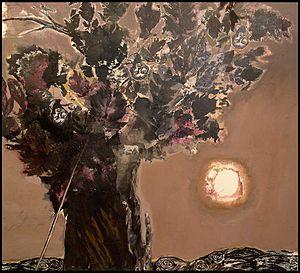
Dimítrios Souliótis est un peintre grec né à Trikala en 1966.